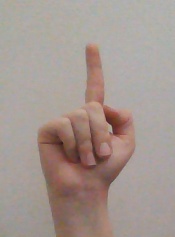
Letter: bb